Ramat Gan

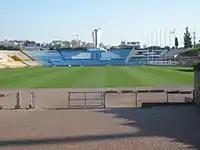
Ramat Gan Stadium

Cultural venues in Ramat Gan include the Ramat Gan Theater, the Diamond Theater and the Russell Cultural Center. The Beit Zvi School of Performing Arts is based in Ramat Gan. Ramat Gan operates two cinema complexes: the Lev-Elram Cinema and the "Yes Planet" megaplex. Ramat Gan also has a safari park. The 250-acre site consists of both a drive-through African safari area and a modern outdoor zoo.